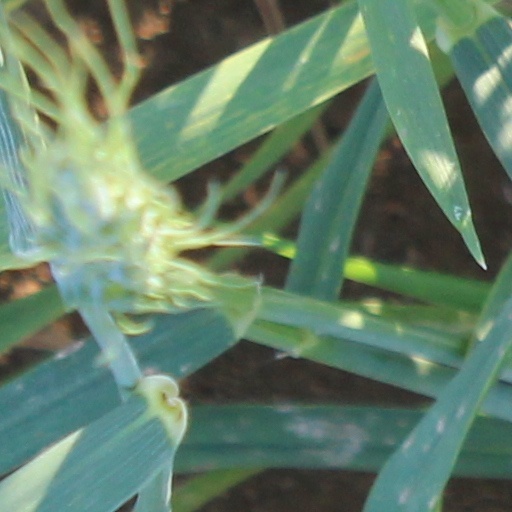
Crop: wheat